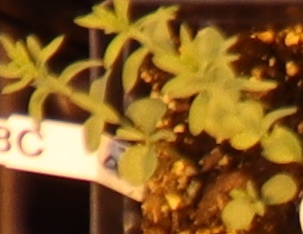
Label: Flax